Bede BD-4

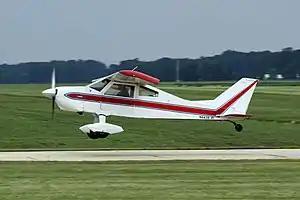
BD-4

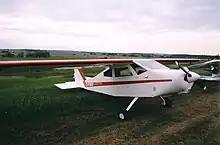
Front view of a BD-4 taildragger

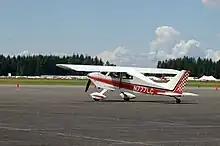
Rear view of a BD-4 taildragger

The Bede BD-4 is an American light aircraft, designed by Jim Bede for homebuilding and available since 1968. It was one of the first homebuilt aircraft to be offered in kit form. It remains one of the world's most popular homebuilts with thousands of plans sold and hundreds of examples completed to date.